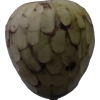
Label: cherimoya